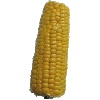
Label: Corn 1